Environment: real
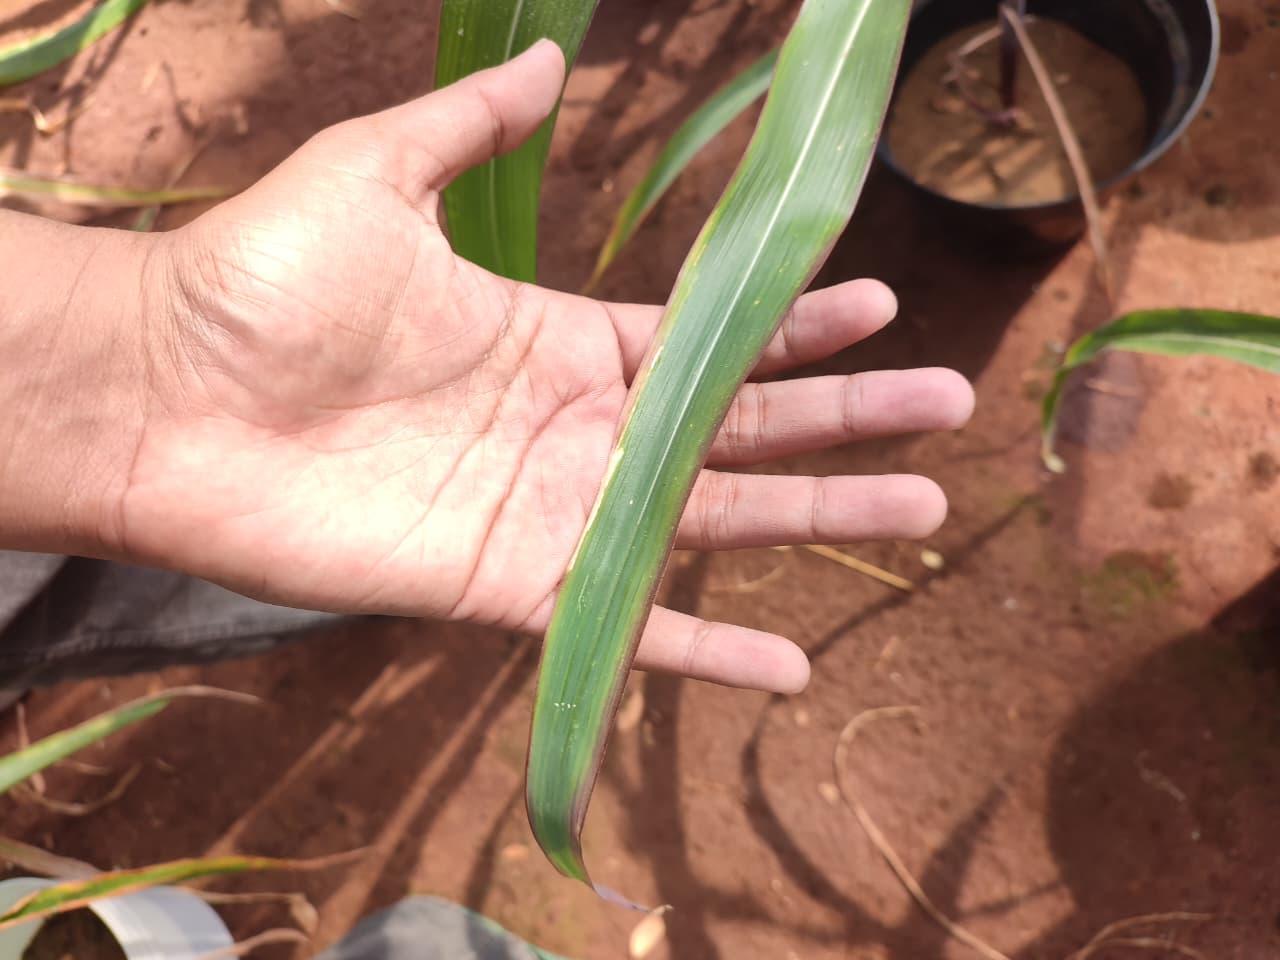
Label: phosphorus_deficiency